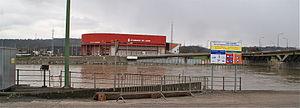
Seraing (Ougrée), Belgique: Le stade du Standard de Liège vu depuis le Port d'Ougrée
Le stade Maurice-Dufrasne, ou stade de Sclessin, accueille les matchs du Standard de Liège. Le nom du stade est celui du cinquième président du Standard de Liège, Maurice Dufrasne, en fonction de 1909 à 1931, mais il est mieux connu en Belgique sous le nom de stade de Sclessin, quartier de l'agglomération liégeoise où il est situé. Le stade se trouve le long de la Meuse, non loin des usines sidérurgiques ArcelorMittal, ce qui donne une atmosphère particulière au « chaudron de Sclessin ». Ce stade est communément appelé l'« Enfer de Sclessin » en raison de l'ardeur des supporters liégeois qui s'y regroupent pour manifester leur soutien aux joueurs.
Seraing ou Seraing-sur-Meuse est une ville francophone de Belgique située en Région wallonne dans la province de Liège. Il s'agit du lieu de l'ancienne résidence d'été des princes-évêques de Liège avant de devenir une ville industrielle au XIXᵉ siècle.
La Meuse est un fleuve européen de 950 kilomètres de long dont le bassin, relativement étroit, est orienté sud-nord. Elle traverse la France, la Belgique et les Pays-Bas et se jette dans la mer du Nord. Elle prend sa source à 409 mètres d’altitude à Pouilly-en-Bassigny.